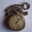
Label: clock